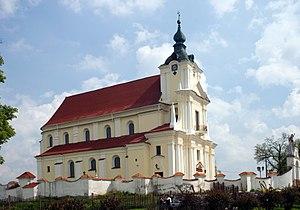
La Podlachie ou Podlaquie est une région historique dans la partie orientale de la Pologne et la Biélorussie occidentale. Elle est située entre la rivière Biebrza, dans le nord, et son prolongement naturel vers le sud, la région de Polésie. Vers le nord son prolongement naturel est la Mazurie.